Paul Boeswillwald

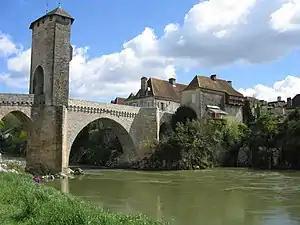
The fortified bridge of Orthez

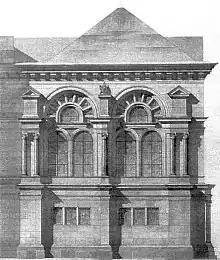
Chapel of the Bishops of Toul by Paul Boeswillwald (1877)

His son portrayed him in 1895. This work exhibited at the Salon of French Artists in 1895 was donated, in 1982, to the museum of Nogent-sur-Seine.